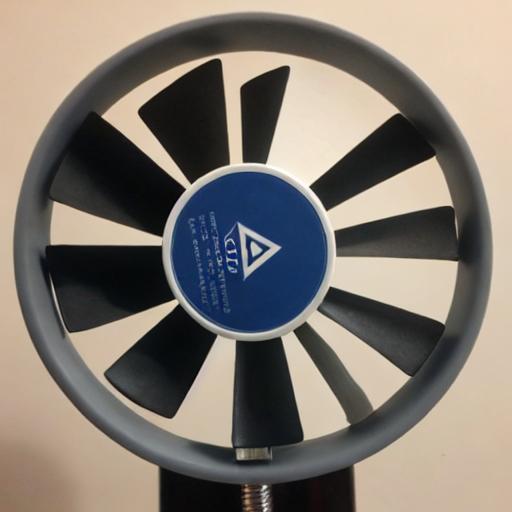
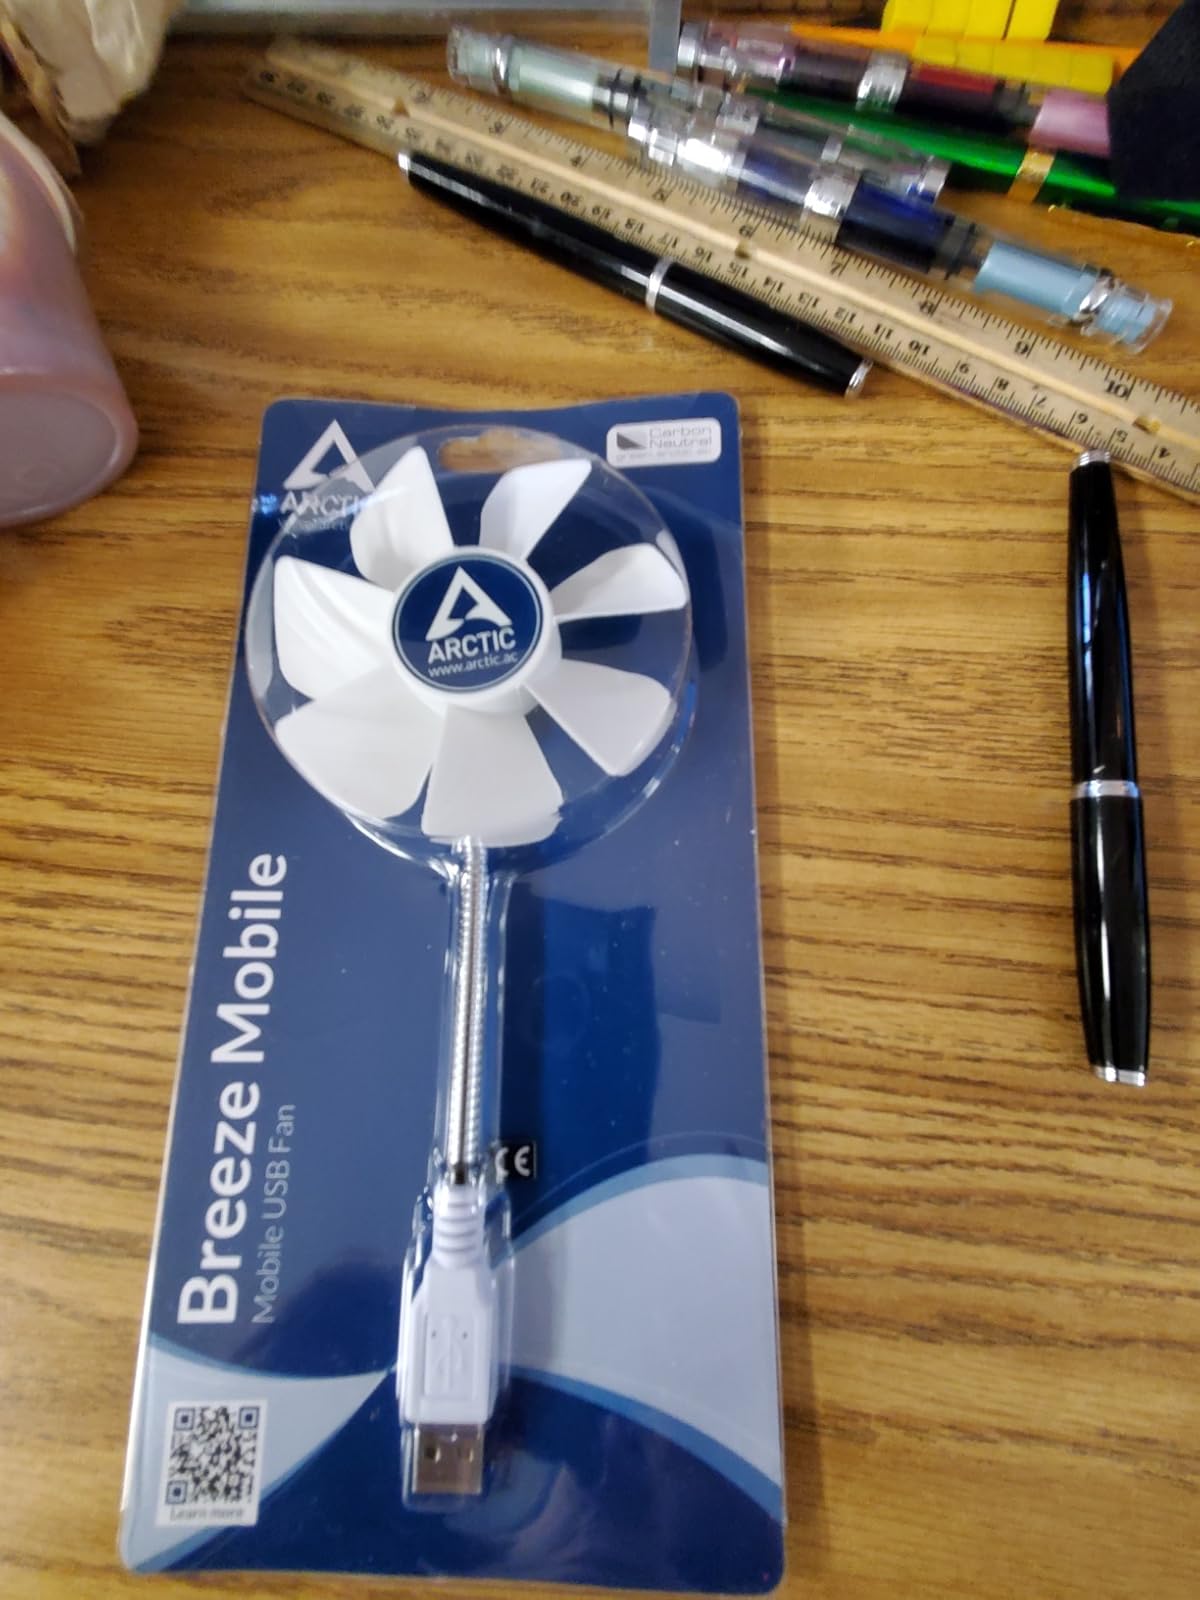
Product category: fan
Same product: no